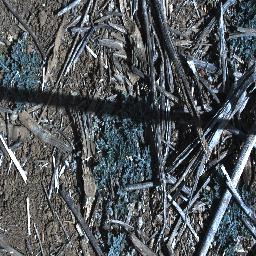
Label: parthenium